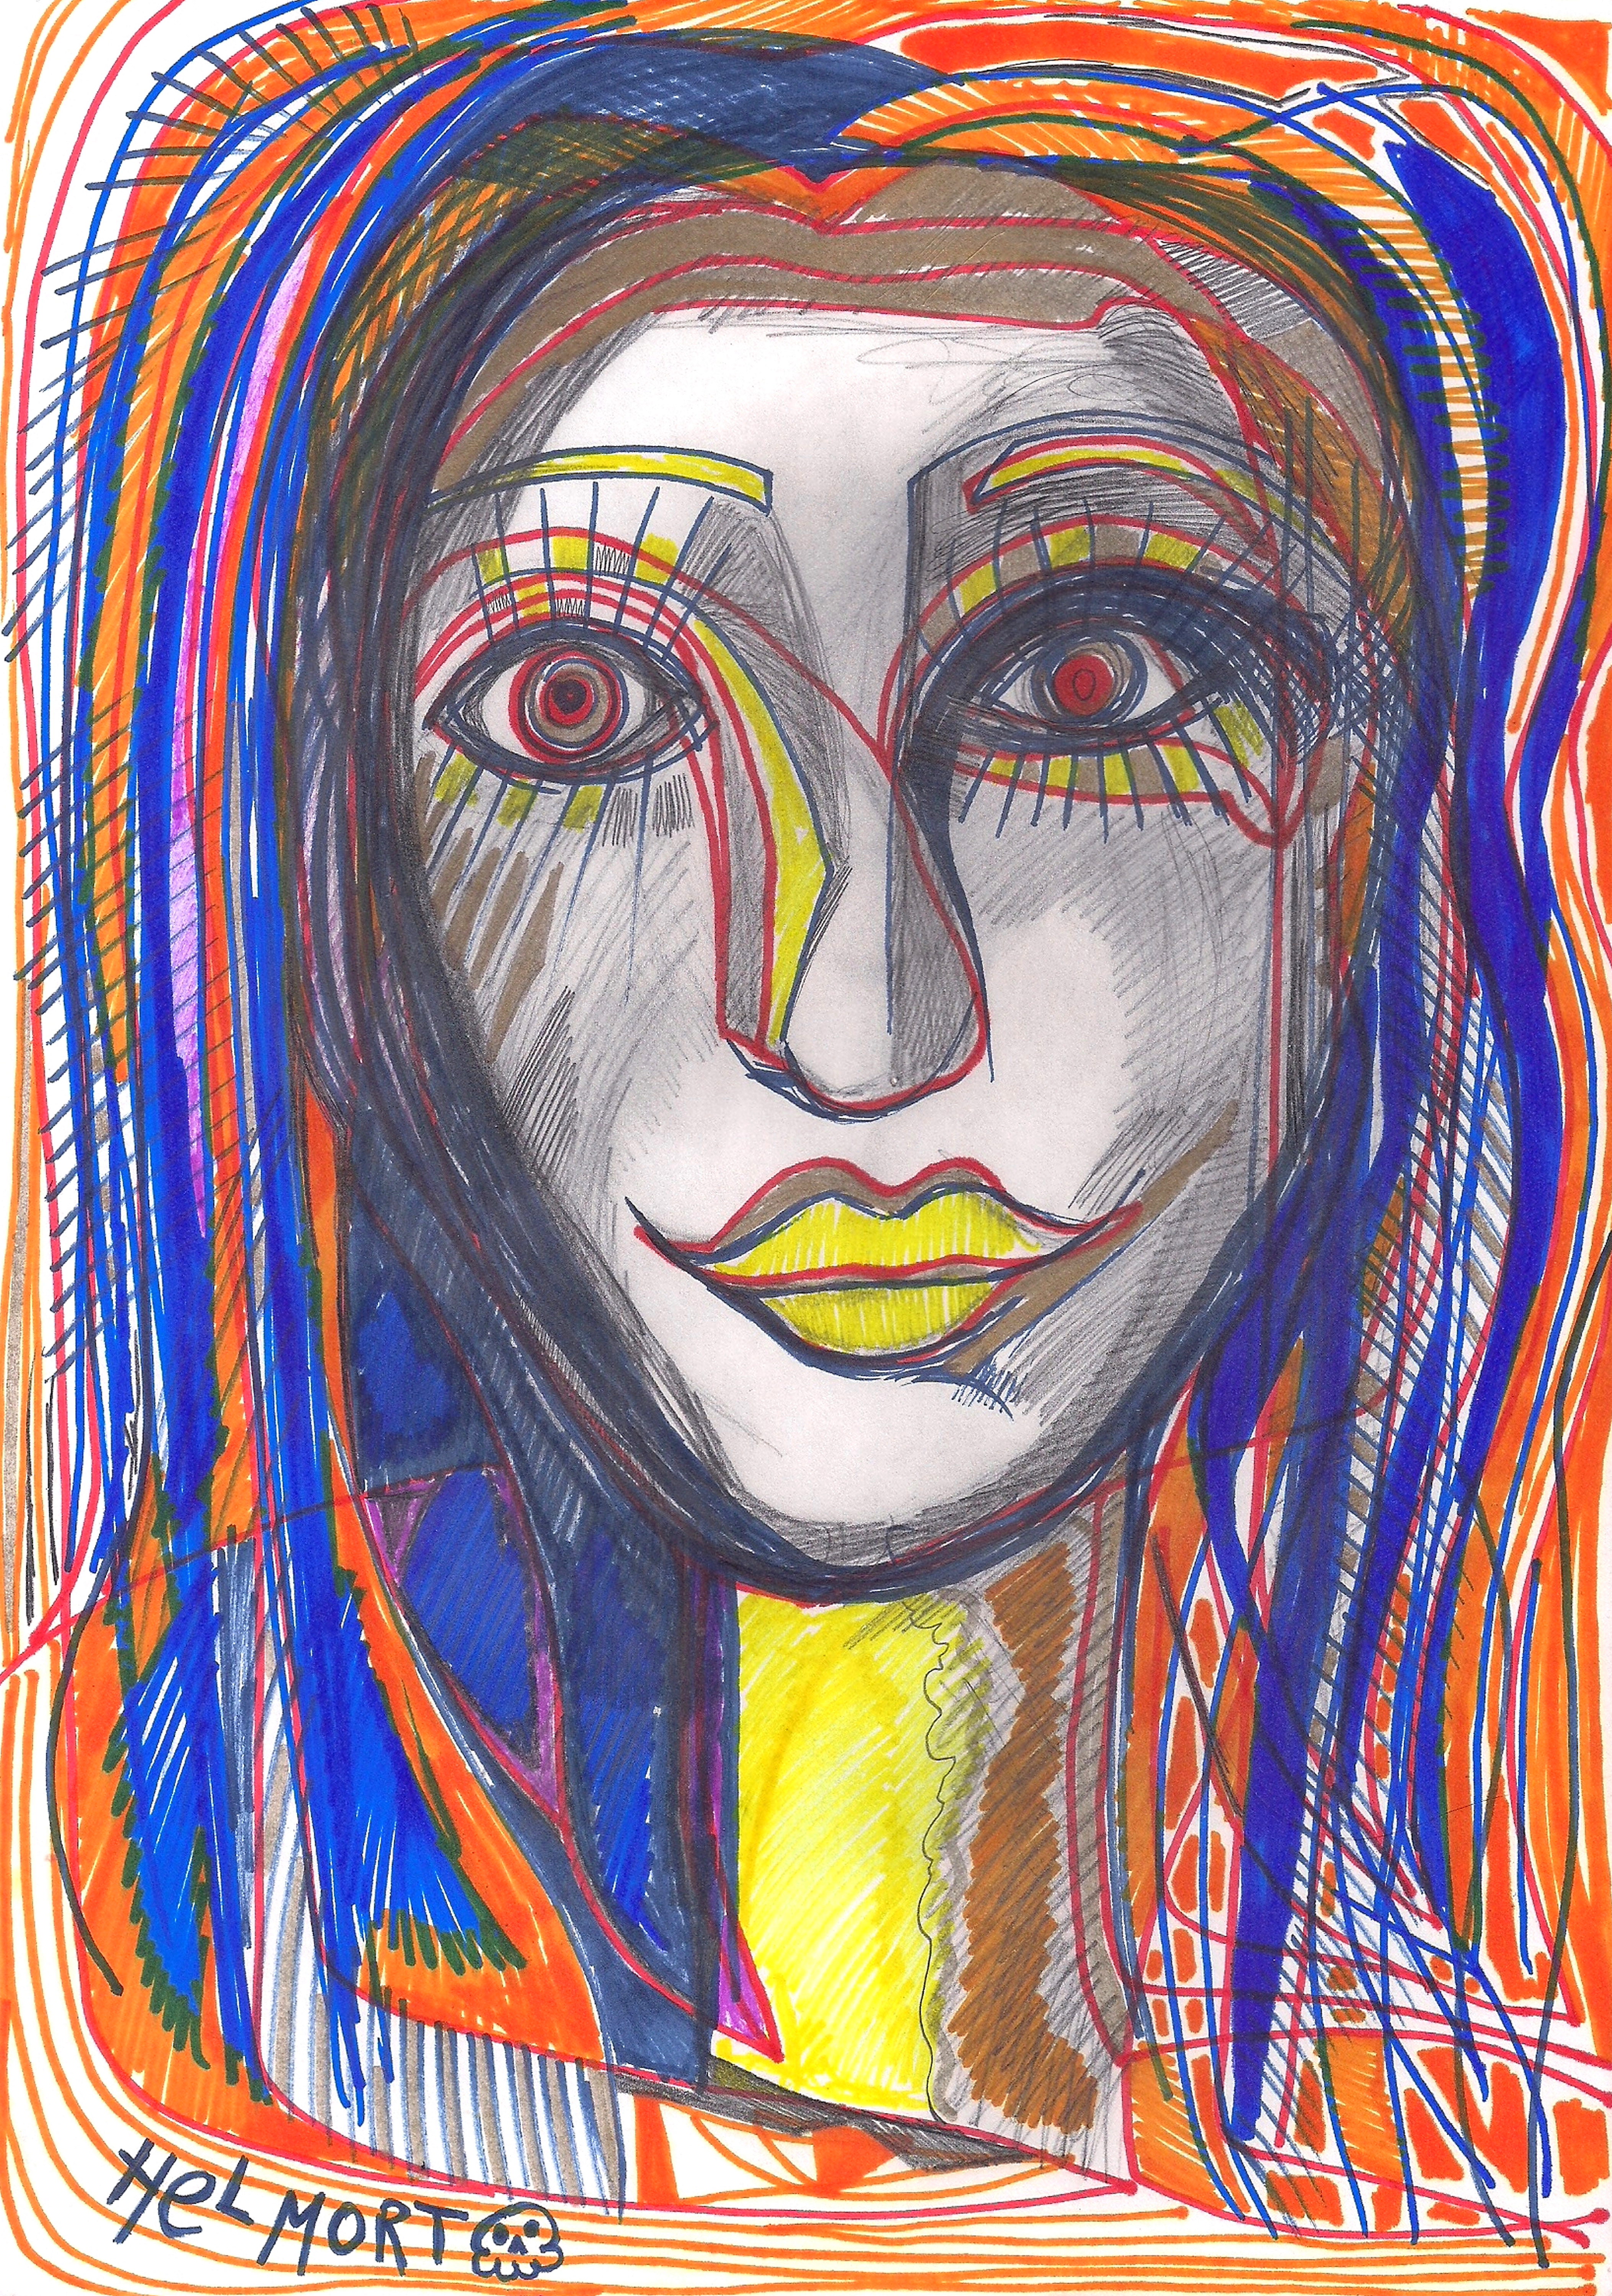
painting, art, artist, artwork, drawing, contemporary art, photography, illustration, paint, love, design, sketch, fine art, abstract art, creative, abstract, acrylic painting, nature, watercolor, art gallery, oil painting, gallery, modern art, abstract painting, digital art, contemporary painting, art collector, style, girl, woman, fashion, mort, lip, cheek, eyebrow, Colorfulness, iris, self portrait, eyelash, visual arts, Art paint, creative arts, portrait, graphics, acrylic paint, eye liner